Der Leihopa

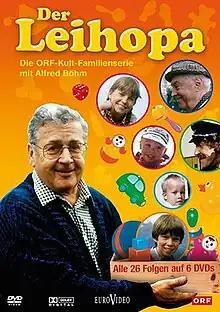

Der Leihopa was an Austrian television series by the Austrian Broadcasting Corporation, which was broadcast from 1985 to 1989 as a family series. Starting in January 1986, it was broadcast by Bavarian television.